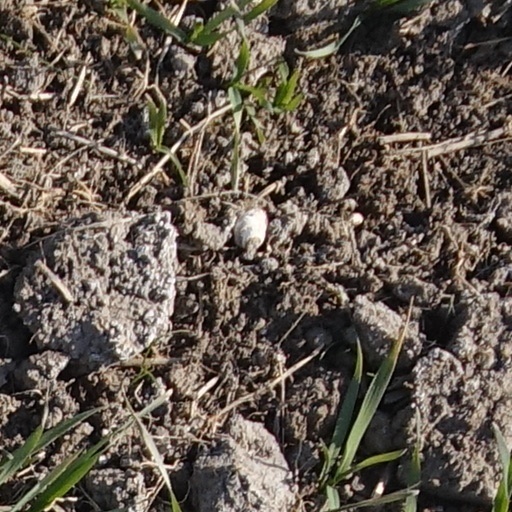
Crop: wheat